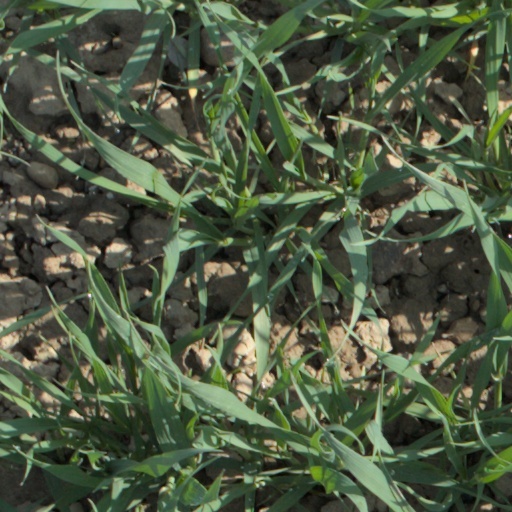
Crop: wheat